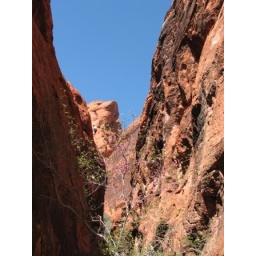
blooming tree in the black corridor